Neighborhoods of Albany, New York

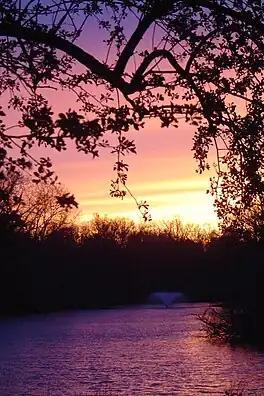
Buckingham Lake

The Buckingham Lake neighborhood is bordered by Western Avenue on the north, Route 85 on the west, Krumkill Road and New Scotland Avenues on the south, and South Manning Boulevard on the east.